Jason Robards

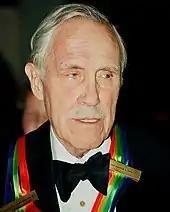
Robards in 1999, upon receiving the Kennedy Center Honors ribbon

Robards received eight Tony Award nominations, more than any other male actor . He won the Tony for Best Performance by a Leading Actor in a Play for his work in "The Disenchanted" (1959); this was also his only stage appearance with his father. He received the Academy Award for Best Supporting Actor in consecutive years: for "All the President's Men" (1976), portraying "Washington Post" editor Ben Bradlee, and for "Julia" (1977), portraying writer Dashiell Hammett. He was also nominated for another Academy Award for his role as Howard Hughes in "Melvin and Howard" (1980).